Cucumber

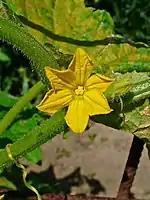
"Cucumis sativus" flower

Most cucumber cultivars are seeded and require pollination. For this purpose, thousands of honey beehives are annually carried to cucumber fields just before bloom. Cucumbers may also be pollinated via bumblebees and several other bee species. Most cucumbers that require pollination are self-incompatible, thus requiring the pollen of another plant in order to form seeds and fruit. Some self-compatible cultivars exist that are related to the 'Lemon cucumber' cultivar.